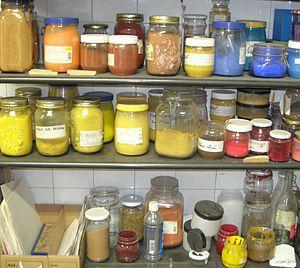
Atelier du peintre catalan Assumpcio 0ristrell, 2009
Assumpció Oristrell Salvà, née le 10 août 1956 à Sabadell, est représentative de la nouvelle génération des artistes catalans qui ont renouvelé le travail inauguré par Antoni Tàpies dans le domaine des matières. Sa peinture, à partir de l'abstraction, rejoint la sculpture par l'utilisation du bois, du métal ou des tissus et intègre le collage d'imprimés et d'écritures.